Dick Haymes

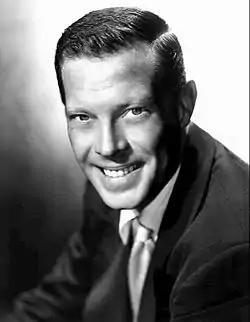
Haymes in the 1940s

Richard Benjamin Haymes (September 13, 1918 – March 28, 1980) was an Argentine singer, songwriter and actor. He was one of the most popular male vocalists of the 1940s and early 1950s. He was the older brother of Bob Haymes, an actor, television host, and songwriter.